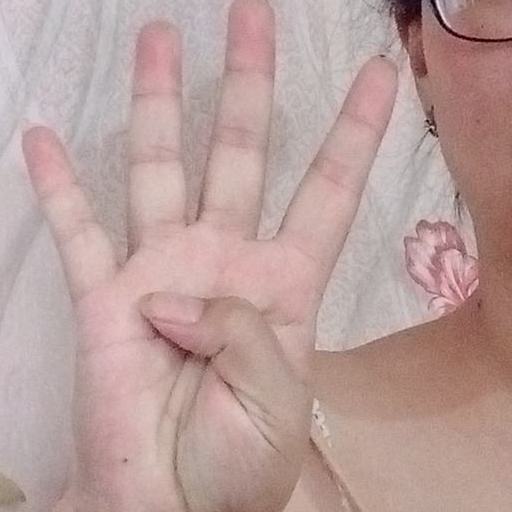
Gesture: four